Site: brandenburg
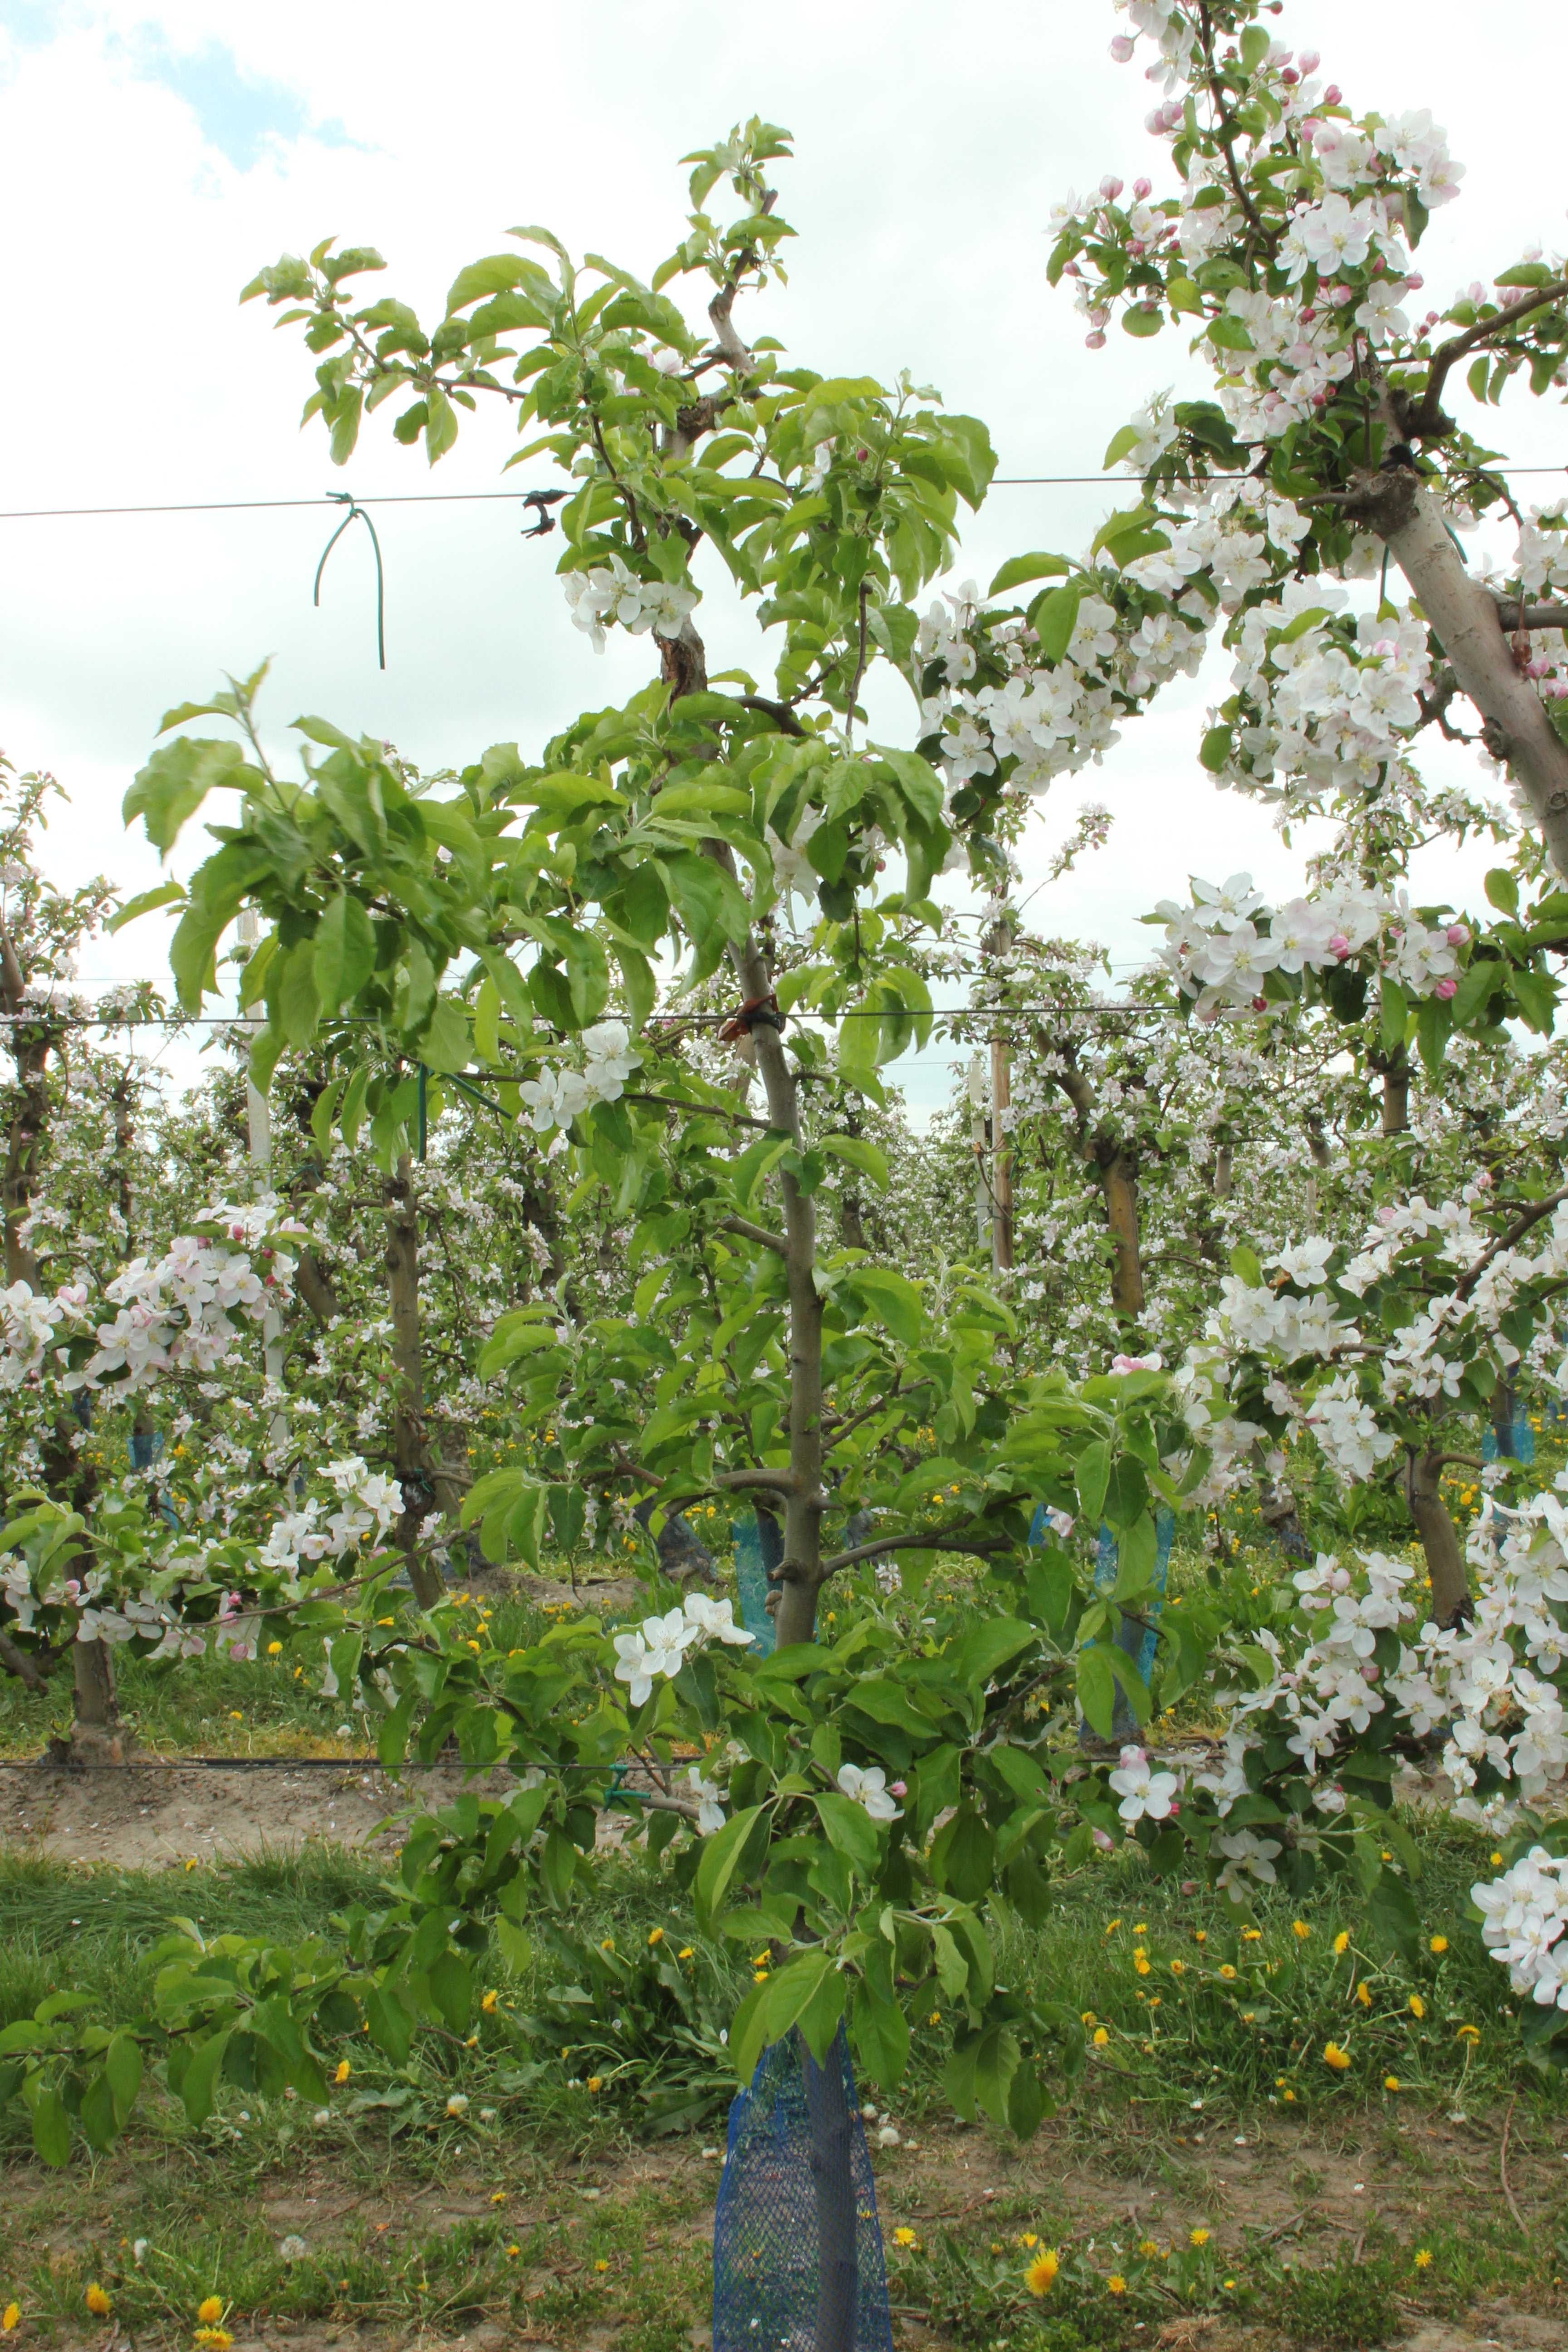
Growth stage (BBCH 65): Flowering